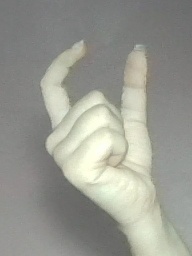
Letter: nun